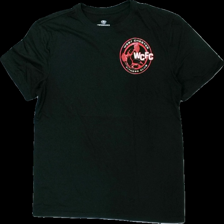
View: front
Type: T-shirt
Category: Men
Brand: Not in the list
Brand text on label: athletic
Colors: Black, Red, White
Material: 64% polyester 36% cotton
Pattern: Logo print
Cut: Regular
Size: M
Season: All
Damage location: bottom right
Damage 2 location: middle center
Price range: <50
Recommended usage: Export
Description: svart t-shirt med reklam logga fram
Comment: reklam logga